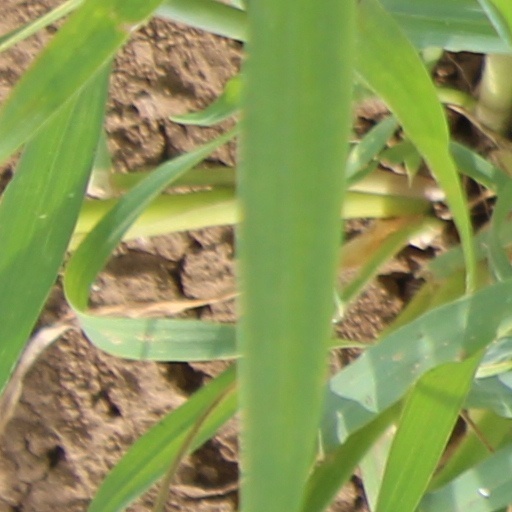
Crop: wheat